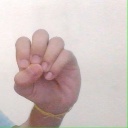
अक्षर: उ